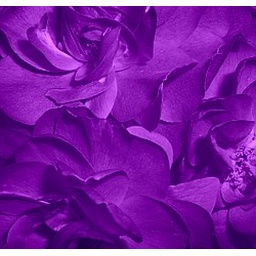
purple roses in rose bowl